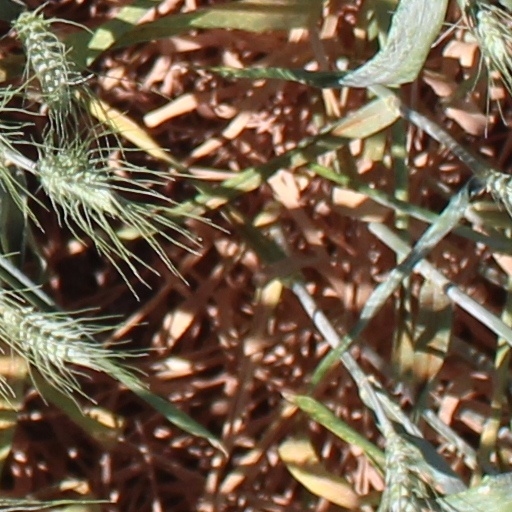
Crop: wheat